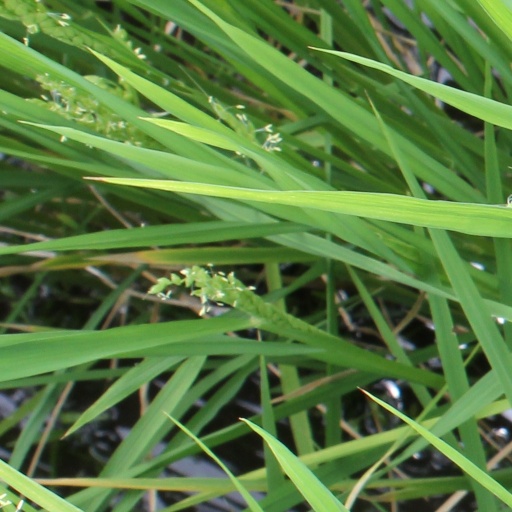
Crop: rice